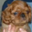
Label: dog